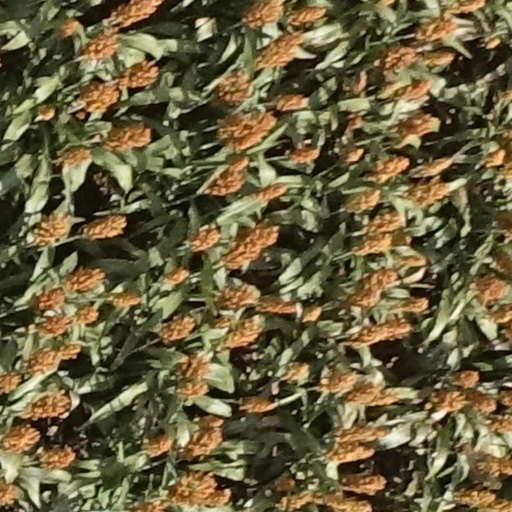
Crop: sorghum